80th Anti-Aircraft Brigade (United Kingdom)

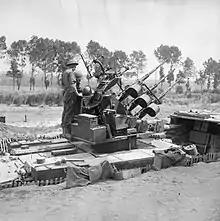
Crusader AA tank mounting a triple 20mm gun in a hull-down position, 19 July 1944

As the build-up in the Normandy beachhead grew during June and July 1944, 80 AA Bde was tasked with protecting Juno and Sword beaches, the small port of Ouistreham, and the Orne and Caen Canal bridges at Bénouville, the whole being designated an Inner Artillery Zone (IAZ) at night. For June, 80th AA Bde reported ratios of one aircraft shot down for every 253 HAA or 1097 LAA rounds fired.